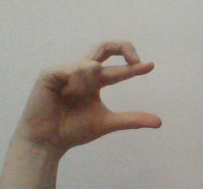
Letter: thal